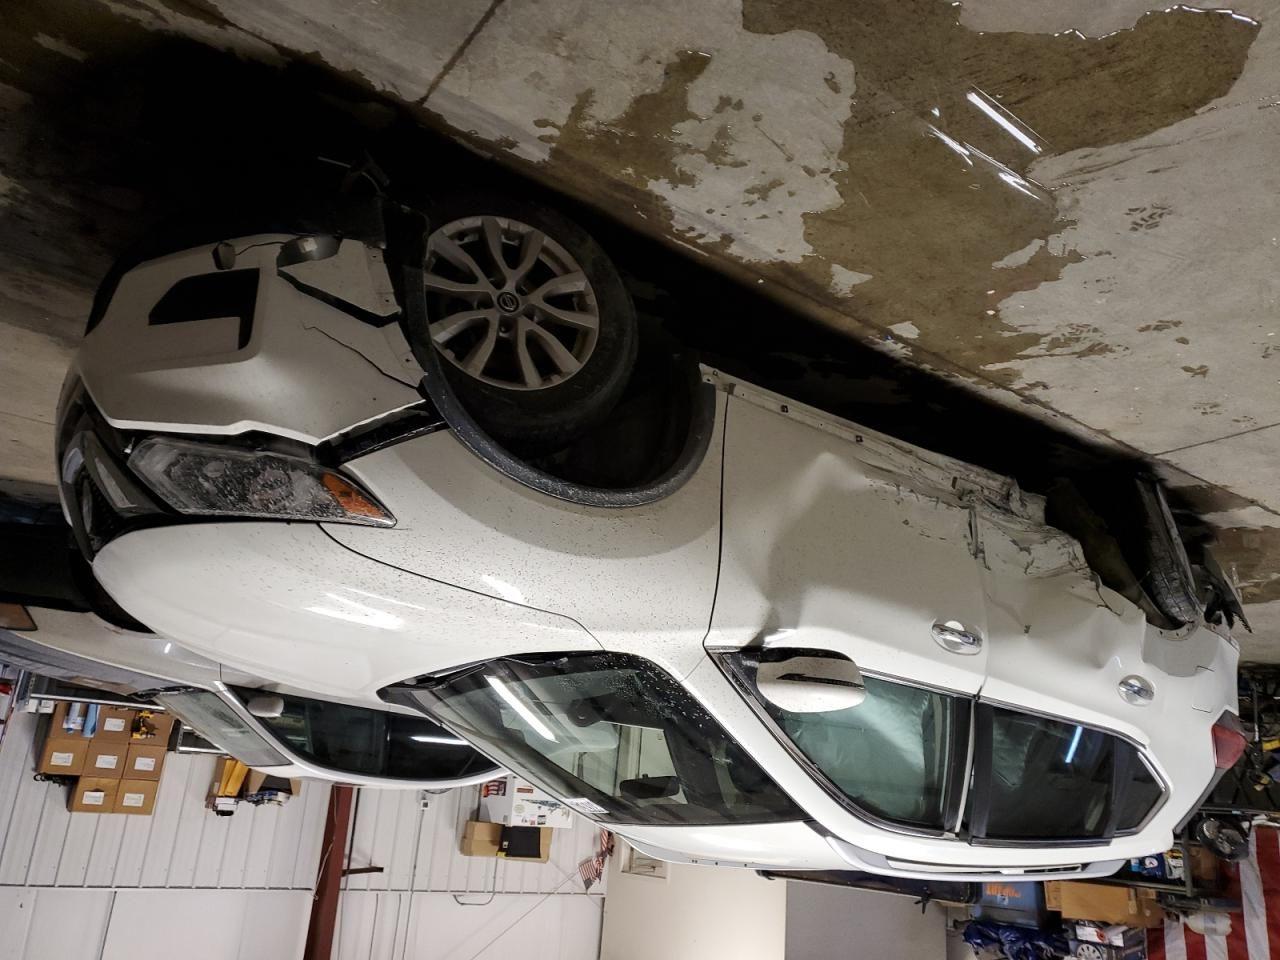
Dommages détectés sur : pare-choc avant, porte avant droite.
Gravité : majeur